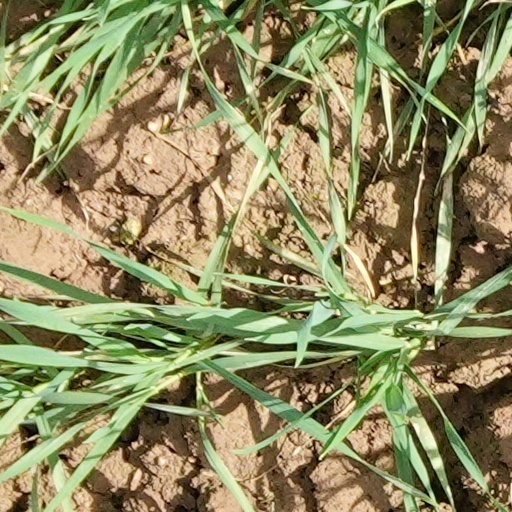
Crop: wheat